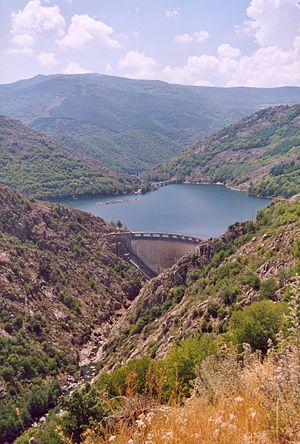
Le réseau hydrographique de la Lozère est l'ensemble des éléments naturels ou artificiels, drainant le territoire du département de la Lozère. Il regroupe ainsi des cours d'eau ou canaux situés entièrement ou partiellement dans la Lozère.
L'Altier est une rivière française qui coule dans le département de la Lozère, en ancienne région Languedoc-Roussillon donc en nouvelle région Occitanie. Rivière typique du massif des Cévennes, c'est un affluent du Chassezac en rive droite, donc un sous-affluent du Rhône par l'Ardèche.
Liste des fleuves, rivières et autres cours d'eau qui parcourent en partie ou en totalité le département de la Lozère. La liste présente les cours d'eau, généralement de plus de 10 km de longueur sauf exceptions, par ordre alphabétique, par fleuves et bassin versant, par station hydrologique, puis par organisme gestionnaire ou organisme de bassin.